12 Years a Slave (film)

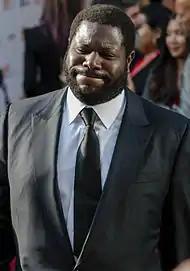
Director Steve McQueen at the premiere of "12 Years a Slave" at the 2013 Toronto International Film Festival

With a production budget of , principal photography began in New Orleans, Louisiana, on , 2012. After seven weeks, filming concluded on , 2012. As a way to keep down production costs, a bulk of the filming took place around the greater New Orleans area – mostly south of the Red River country in the north of the state, where the historic Northup was enslaved. Among locations used were four historic antebellum plantations: Felicity, Bocage, Destrehan, and Magnolia. Magnolia, a plantation in Schriever, Louisiana, is just a few miles from one of the historic sites where Northup was held. "To know that we were right there in the place where these things occurred was so powerful and emotional," said actor Chiwetel Ejiofor. "That feeling of dancing with ghosts – it's palpable." Filming also took place at the Columns Hotel and Madame John's Legacy in the French Quarter of New Orleans for the scenes set in Washington D.C.